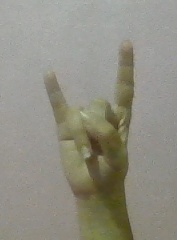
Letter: la